Social-Demokraten (Chicago newspaper)

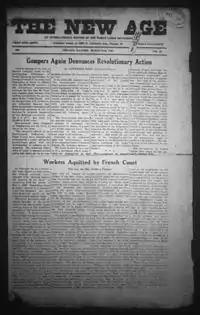
The final iteration of "Social-Demokraten" as an organ of the Scandinavian Federation was as an English-language tabloid called "The New Age."

"Social-Demokraten" included ongoing news coverage and editorial comment about events transpiring in Denmark, Norway, Sweden, and the United States. The publication varied in sized from 4 to 8 pages per issue, moving from a broadsheet to a tabloid format during its final phase. The publication also published feature stories, republished works of socialist theory, and printed short stories and short novels in serial form.